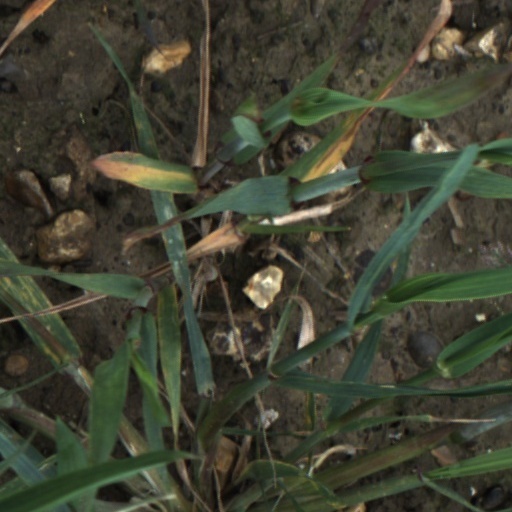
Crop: wheat